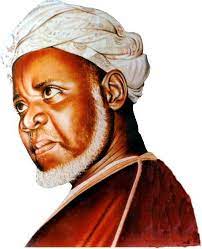
Aa nataal bi de moom gis naa ci góor gu baax muy Maam Baay Ñas,  baax lool maasàllaa dëkkoon Kawlax.